Danish colonization of the Americas

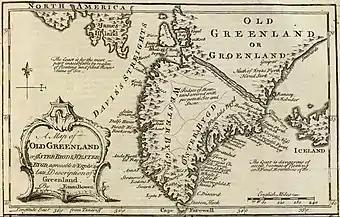
A 1747 map based on Egede's descriptions, including many geographical errors common to the time

In 1721, the Norwegian Lutheran minister Hans Egede and his Bergen Greenland Company received a royal charter from King Frederick IV granting them broad authority over Greenland and commissioning them to seek out the old Norse colony and spread the Reformation among its inhabitants, who were presumed to still be Catholic or to have reverted to paganism. Egede led three boats to Baal's River (the modern Nuup Kangerlua) and established Hope Colony on Kangeq with his family and a few dozen colonists. Finding no Norse survivors, he started a mission among the Inuit and baptized the first child converts in 1724. Meanwhile, his settlers had been ravaged by scurvy and the Dutch attacked and burnt a whaling station erected on Nipisat. The Bergen company went bankrupt in 1727. King Frederick attempted to replace it with a royal colony by sending Major Claus Paarss and several dozen soldiers and convicts to erect a fortress for the colony in 1728 but this new settlement of Good Hope (Godthaab) failed due to mutiny and scurvy and the retinue was recalled in 1730.